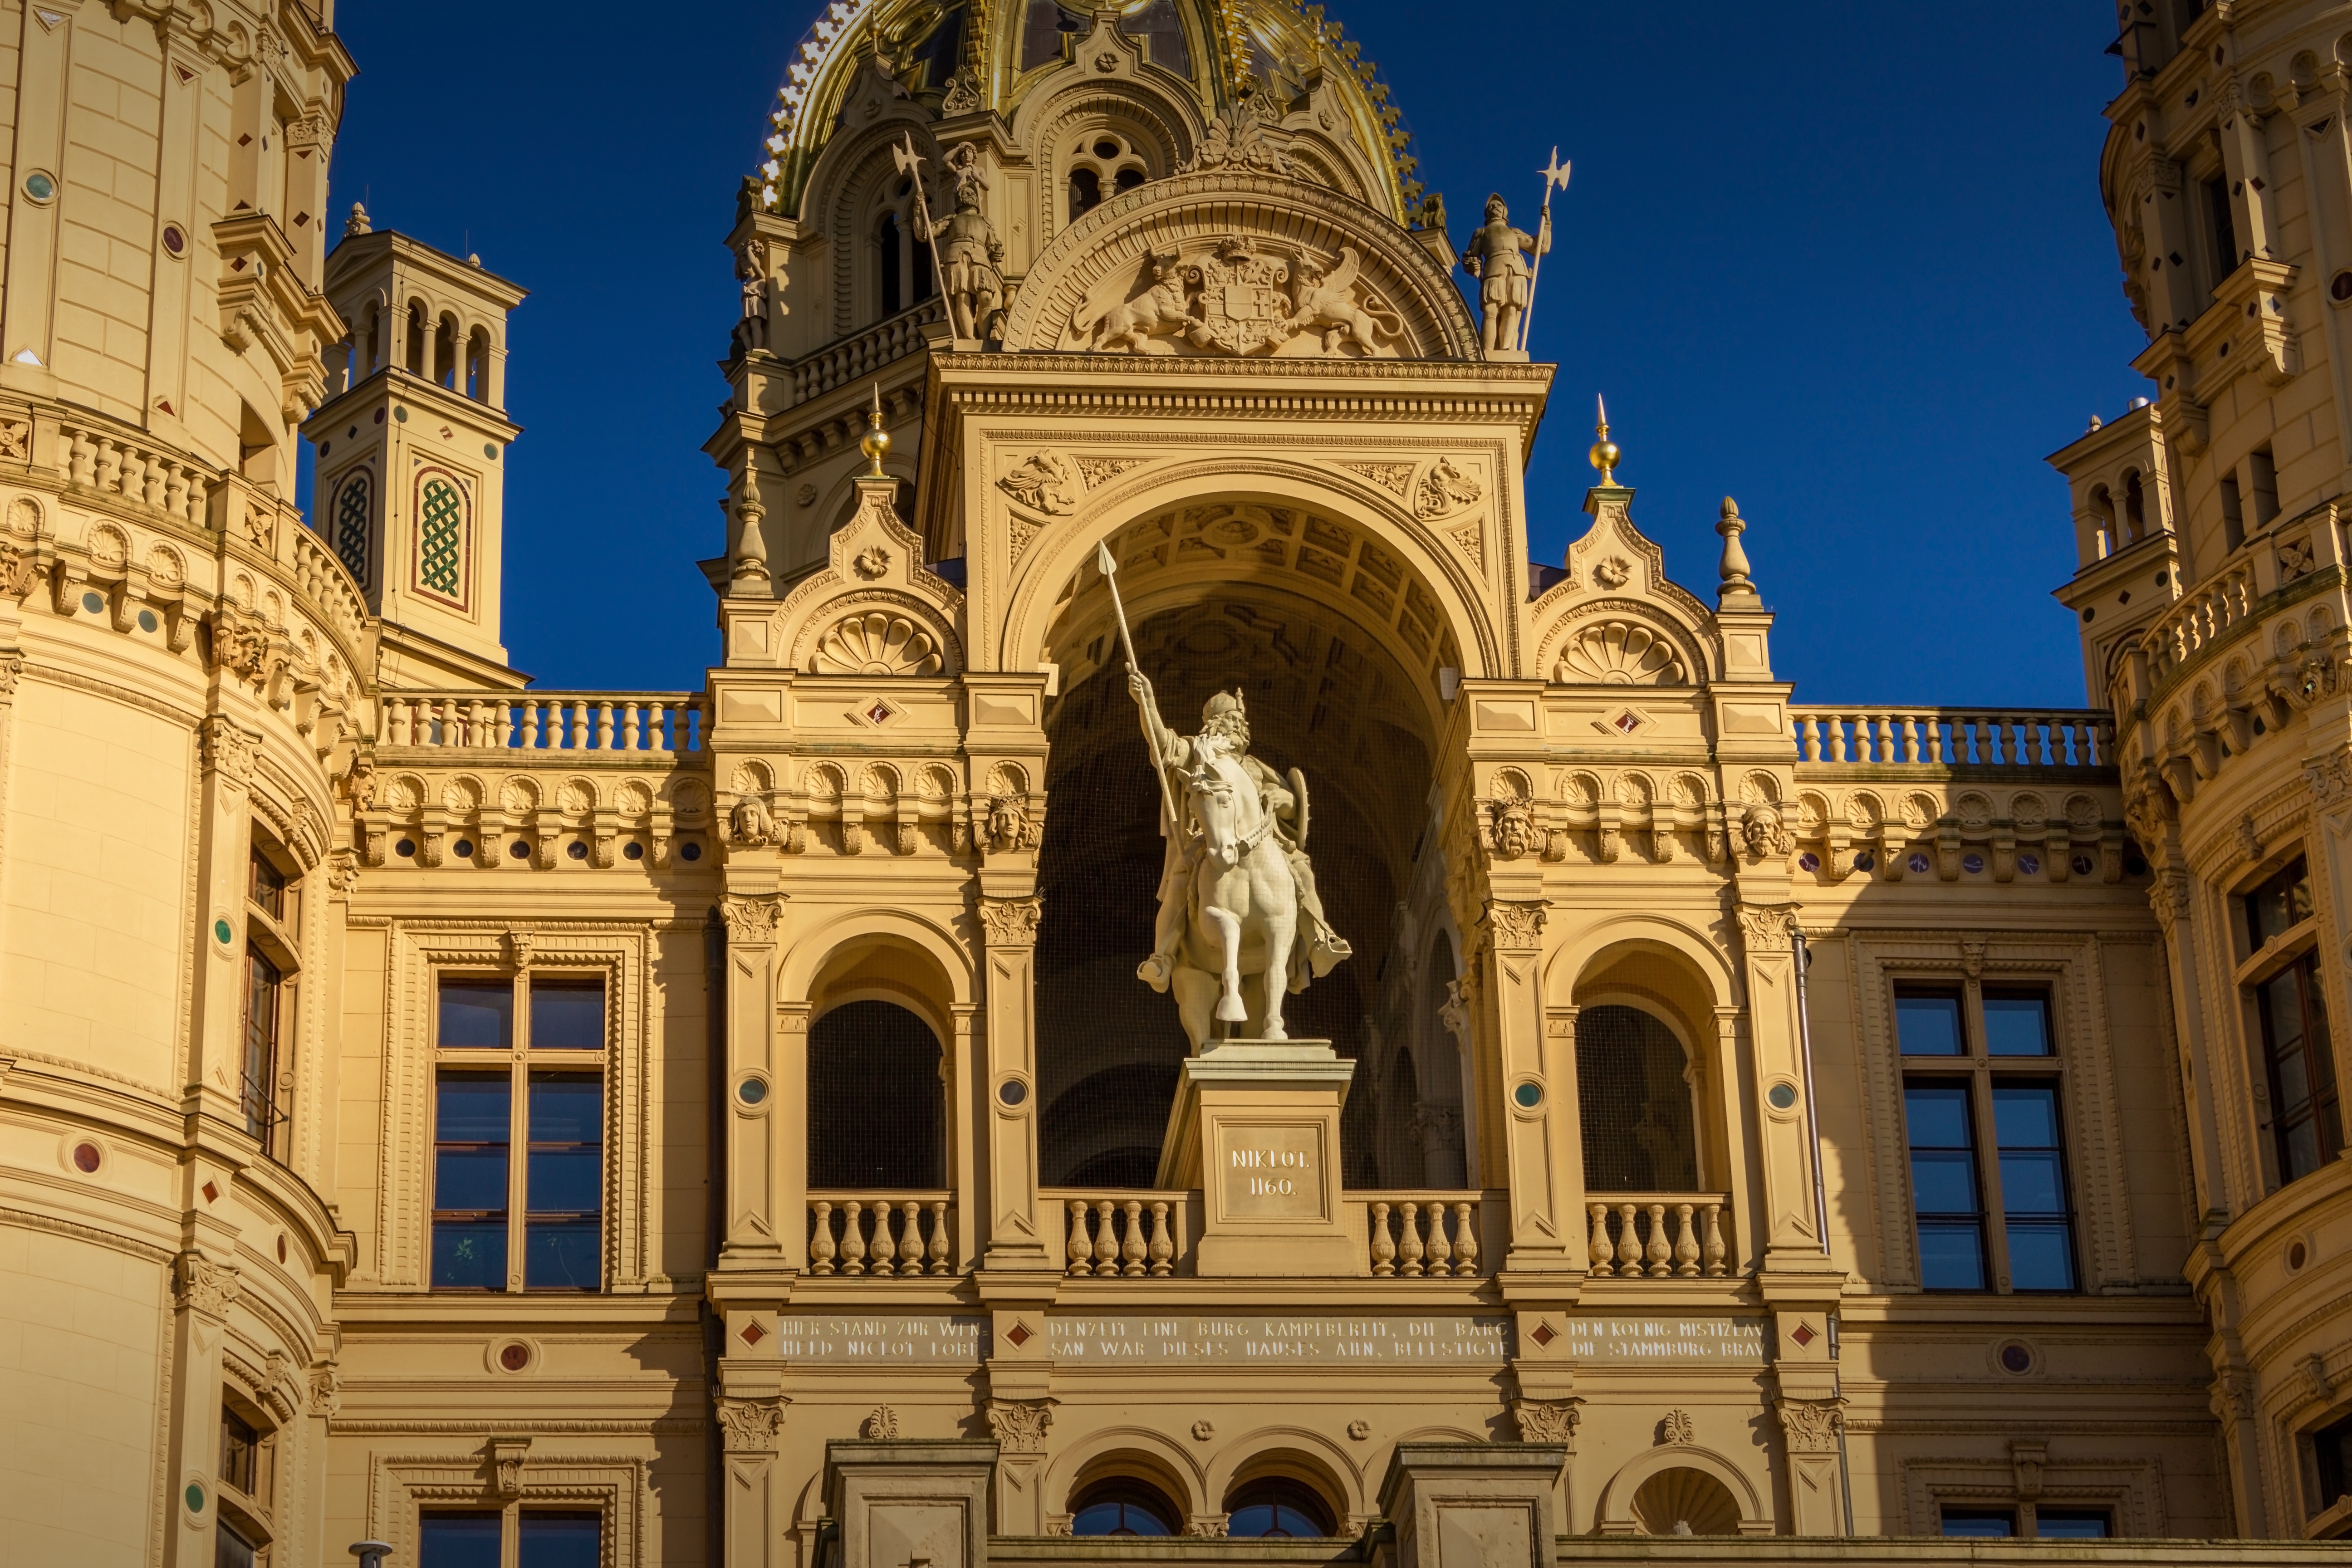
architecture, building, palace, arch, castle, landmark, facade, church, cathedral, place of worship, synagogue, basilica, schwerin, schwerin castle, classical architecture, ancient history, byzantine architecture